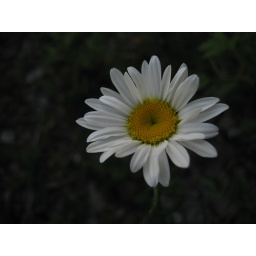
Finally in flower they are quite cute